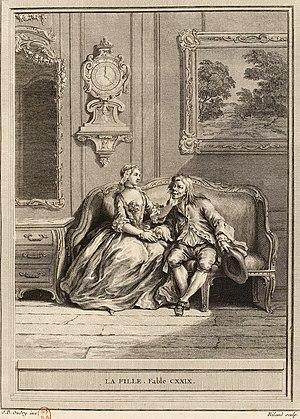
La Fille est la seconde partie de la quatrième fable du livre VII de Jean de La Fontaine situé dans le second recueil des Fables de La Fontaine, édité pour la première fois en 1678.